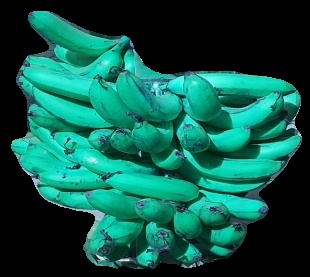
Variety: pachbale
Grade: grade3